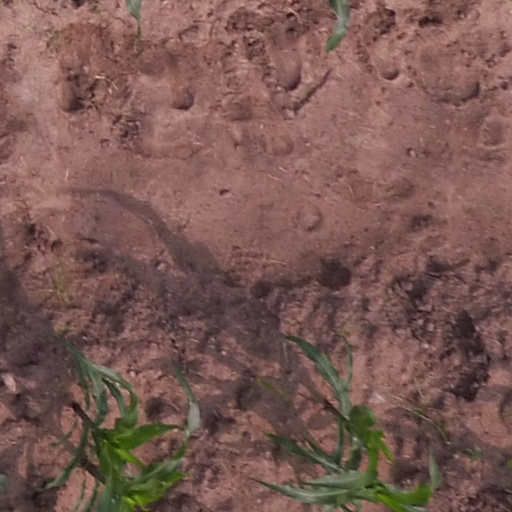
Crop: maize; corn